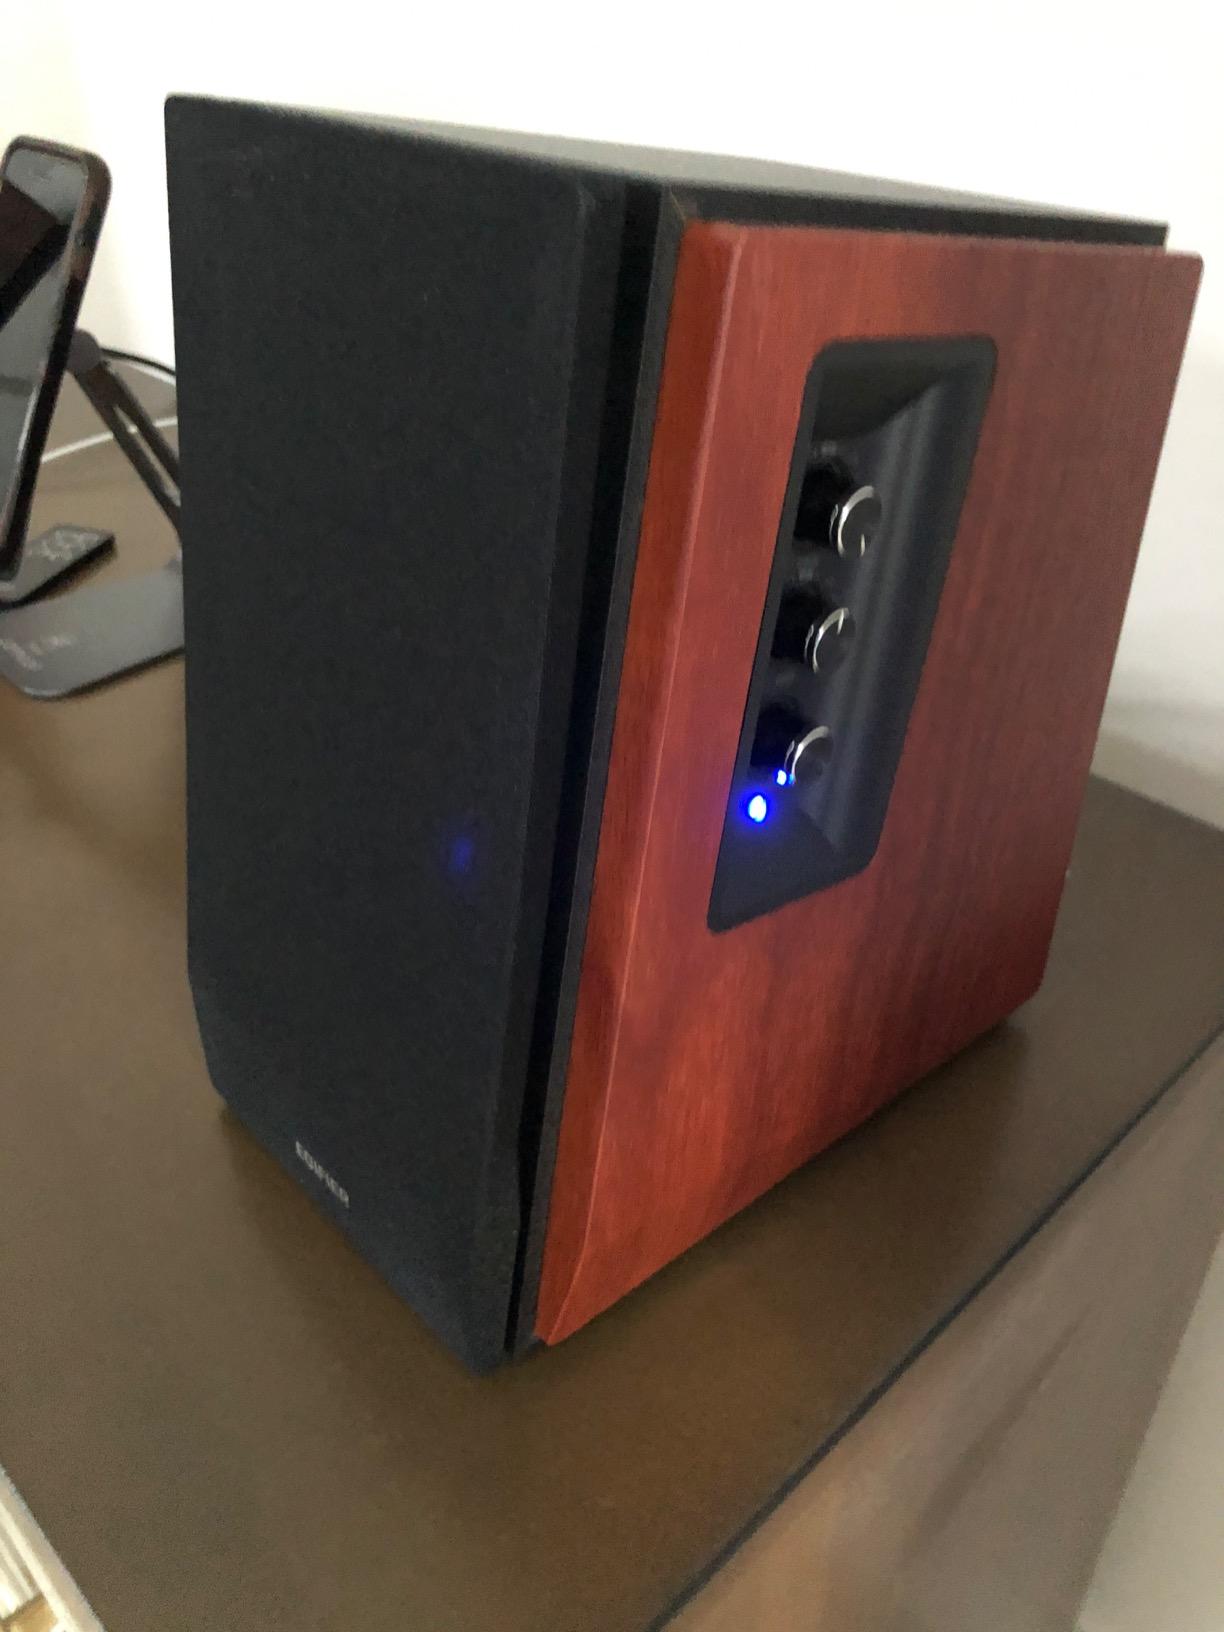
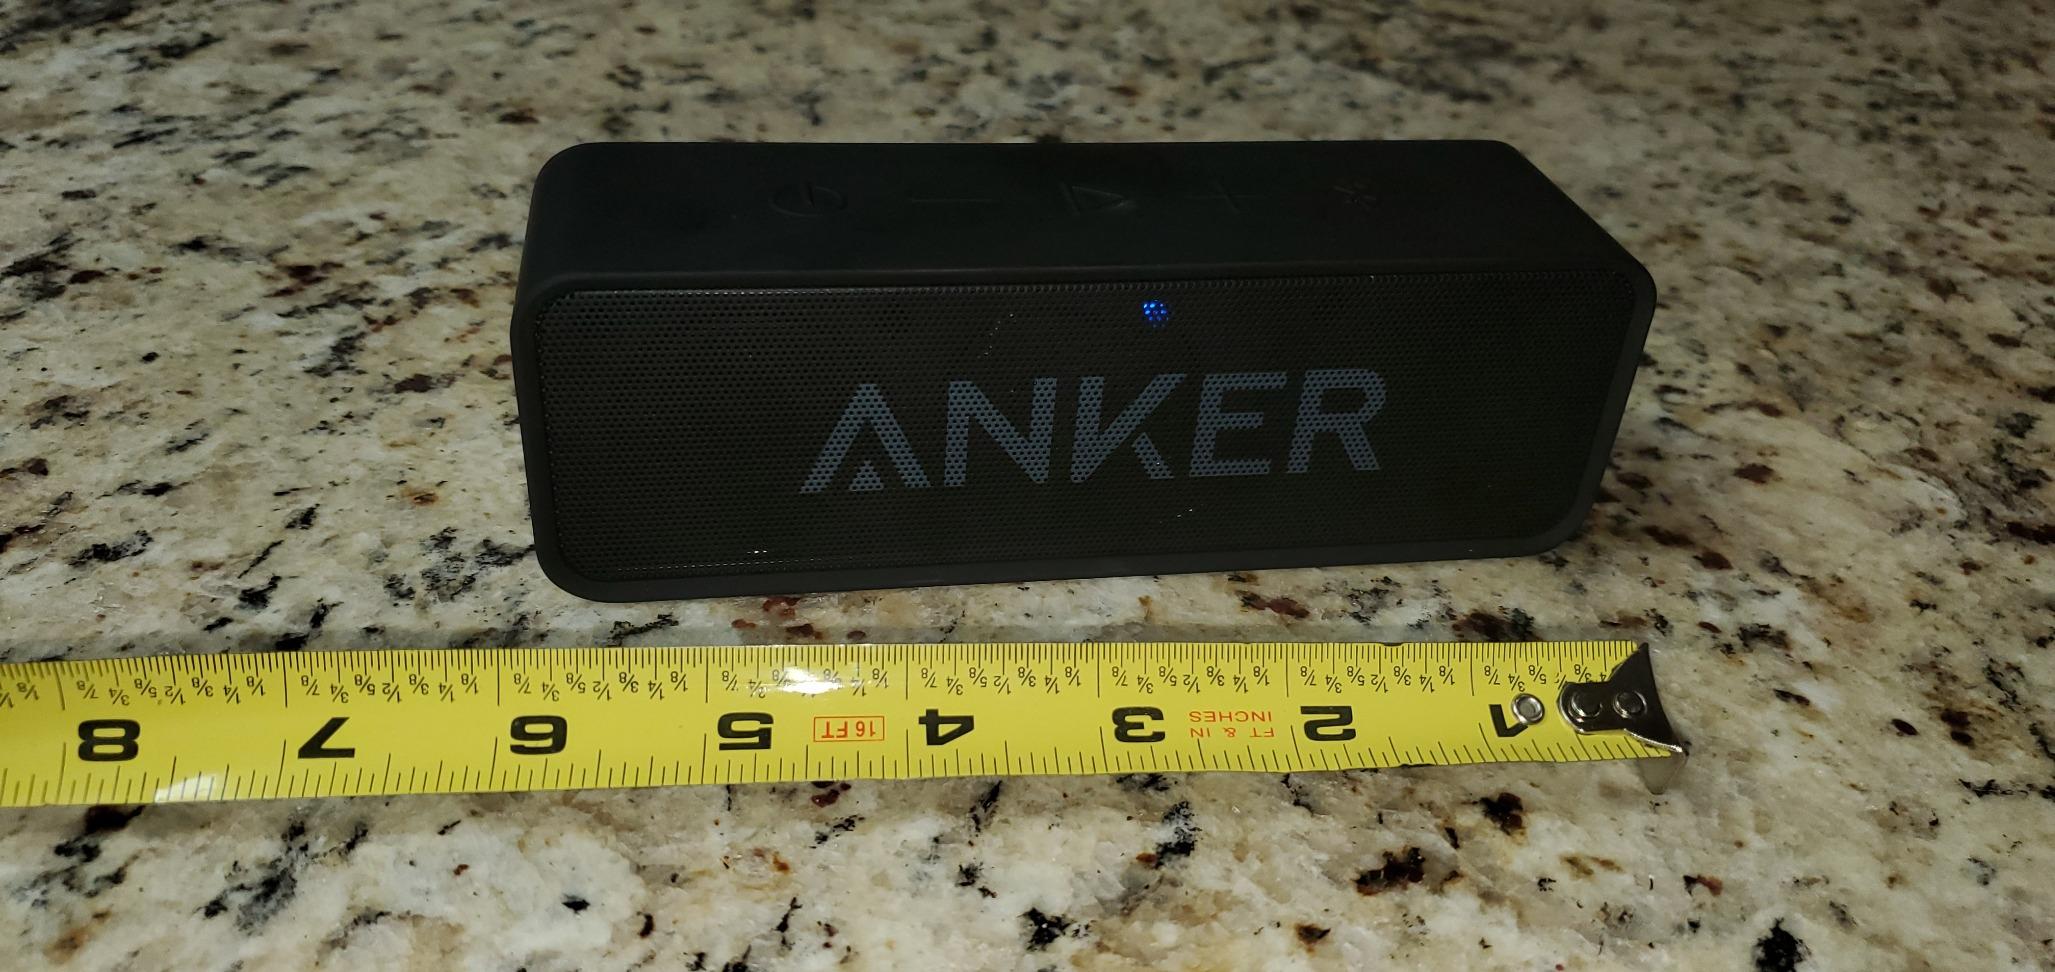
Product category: speaker
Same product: no